The Granite Way

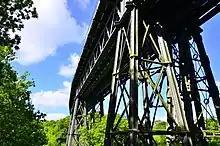
The Meldon Viaduct is a scheduled monument and forms part of the Granite Way near Okehampton.

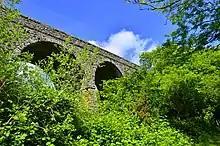
Approximately in the middle of the Granite Way is Lake Viaduct, opened in 1874.

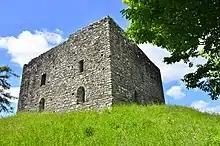
The south-west end of the Granite Way is near Lydford Castle

The Granite Way is a route of 18 km (11 miles) consisting mainly of a motor traffic-free cycle/walkway between Okehampton (near the railway station) and Lydford. It was built by Devon County Council (DCC) and is part of the National Cycle Network (NCN) Route 27 ‘Devon Coast to Coast’ between Ilfracombe and Plymouth. It is maintained jointly by DCC and Sustrans. Currently, the Way is supported by a Sunday-only train service during summer months to and from Okehampton railway station providing links to nearby Exeter run by DCC and Great Western Railway.